Oromia–Addis Ababa relations

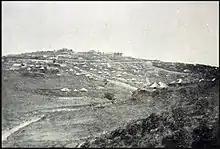
Distance view of Addis Ababa showing Menelik Palace

Addis Ababa foundation traced back to Emperor Menelik II's conquest of Oromo lands and other tribal realms in the late 19th century. Before its establishment, the area was called Finfinne where various Oromo pastoralists inhabited the area. Beginning with 1860s, Menelik's grandfather was one of the first person to visit the Finfinne plain and wished to build capital city. This was followed by confiscation of pasture land from the Finfinne plain, culminating in Oromo revolt against the system that distributed their land for ploughing and pasture in 1869.